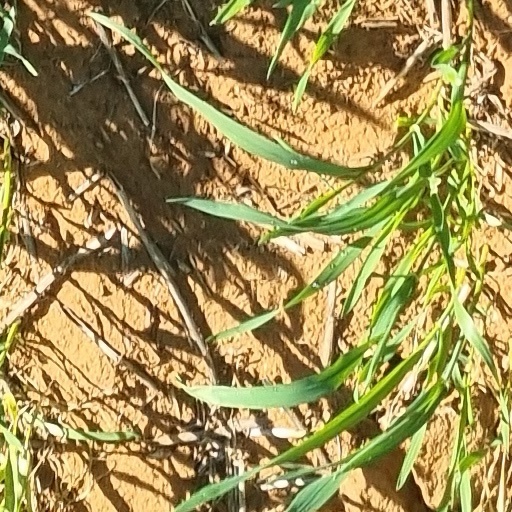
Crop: wheat